Patriot Alliance Association

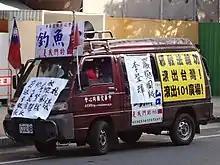
Sound truck belonging to the Patriot Alliance Association, with anti-Falun Gong and anti-Lee Teng-hui slogans, and declaring that the Senkaku (Diaoyu) Islands belong to China.

The (Chinese) Patriot Alliance Association (Chinese: 愛國同心會), abbreviated PAA, also known as the Concentric Patriotism Alliance (Chinese: 中華愛國同心會) or the Concentric Patriotism Association of China is a pro-Chinese Communist Party (CCP) organization that supports the unification of Taiwan and China. The PAA is principally described as a pro-CCP party and it is described by Xiao Jiahong writing for Minbao as a far-right party.